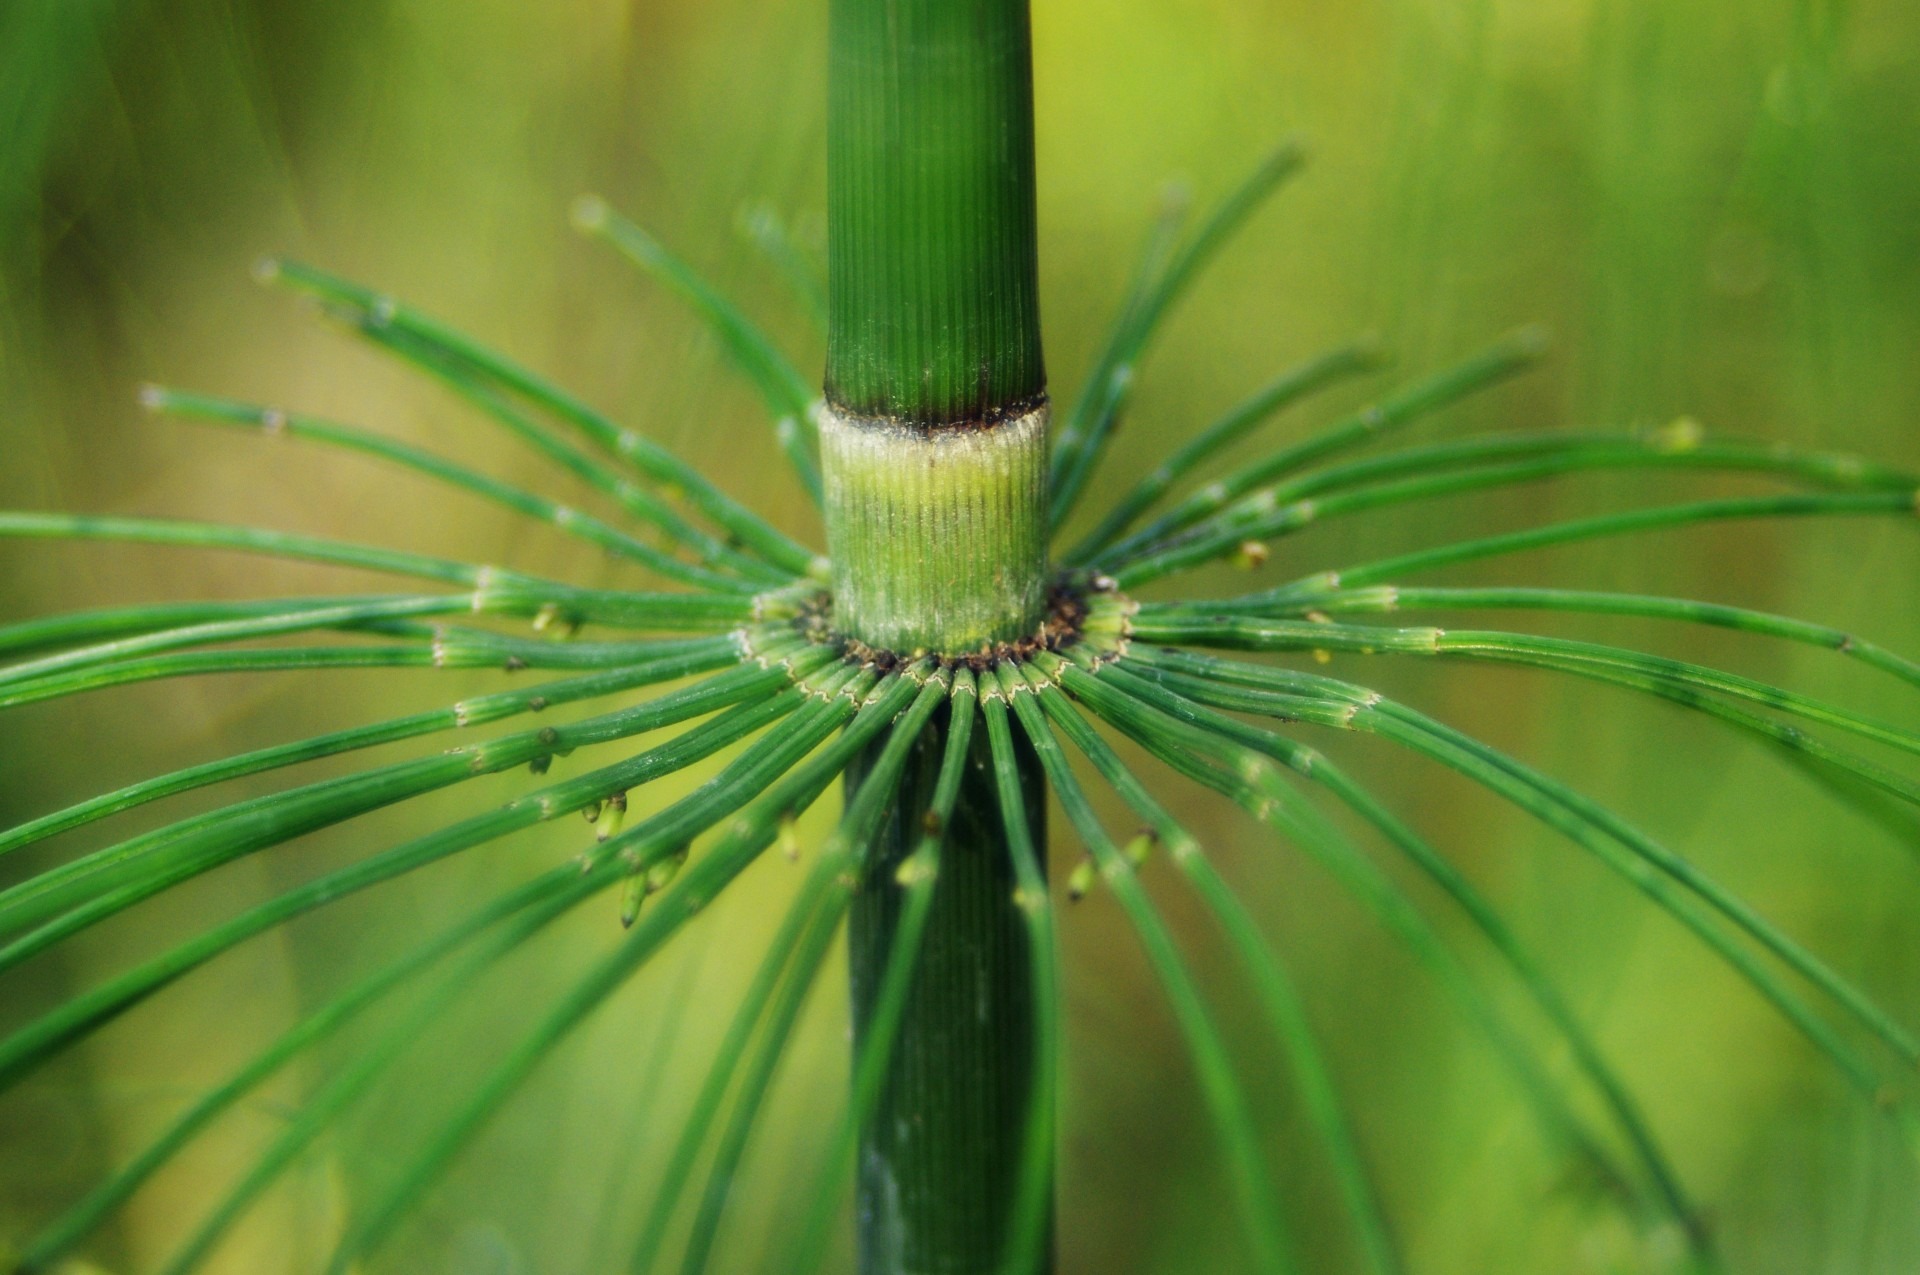
tree, nature, grass, branch, plant, photography, leaf, flower, green, macro, botany, flora, close up, horsetail, equisetum, macro photography, flowering plant, grass family, plant stem, land plant, arecales, snake grass, puzzlegrass